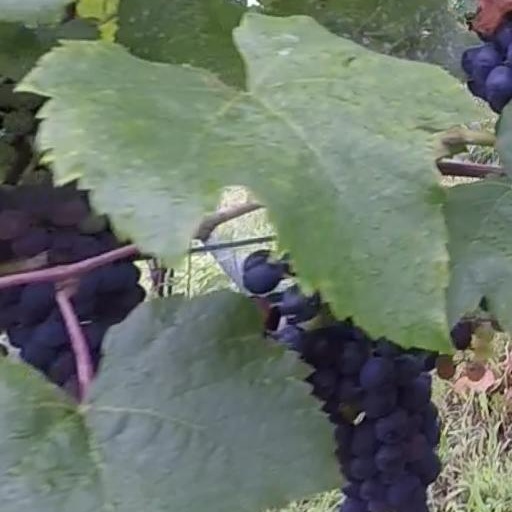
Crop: grape